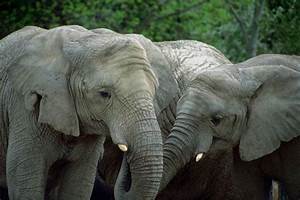
Label: elephant